Paul R. Mather

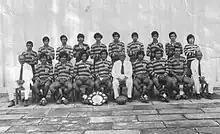
S Thomas College 1st XV Rugby Football Team 1974

Professor Paul Rohan Mather is an Australian of Sri Lankan origin who is Professor of Accounting and Finance, School of Accounting, La Trobe University, Australia.